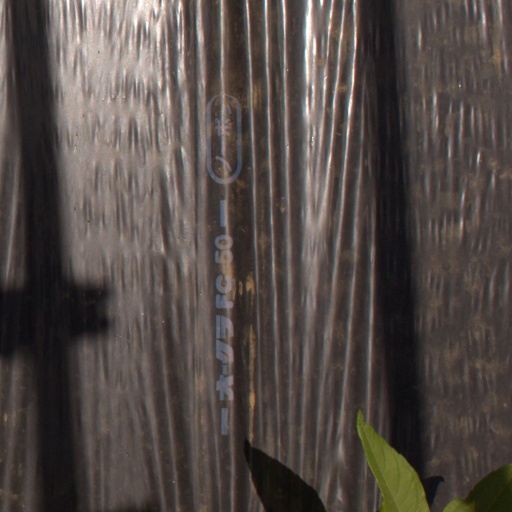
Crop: Jerusalem artichoke